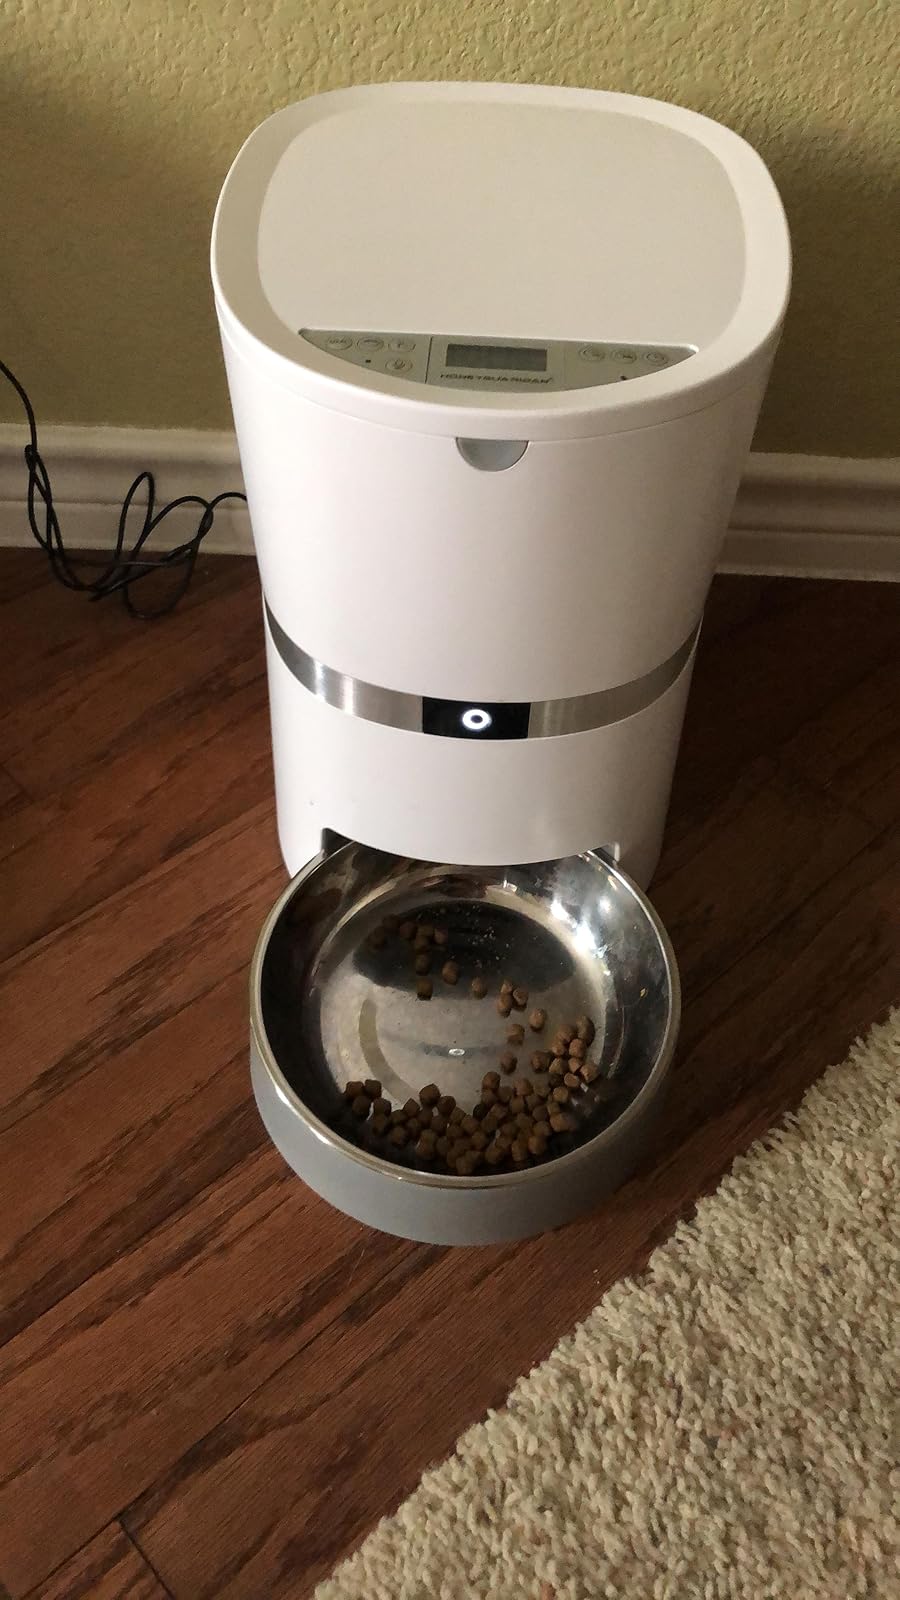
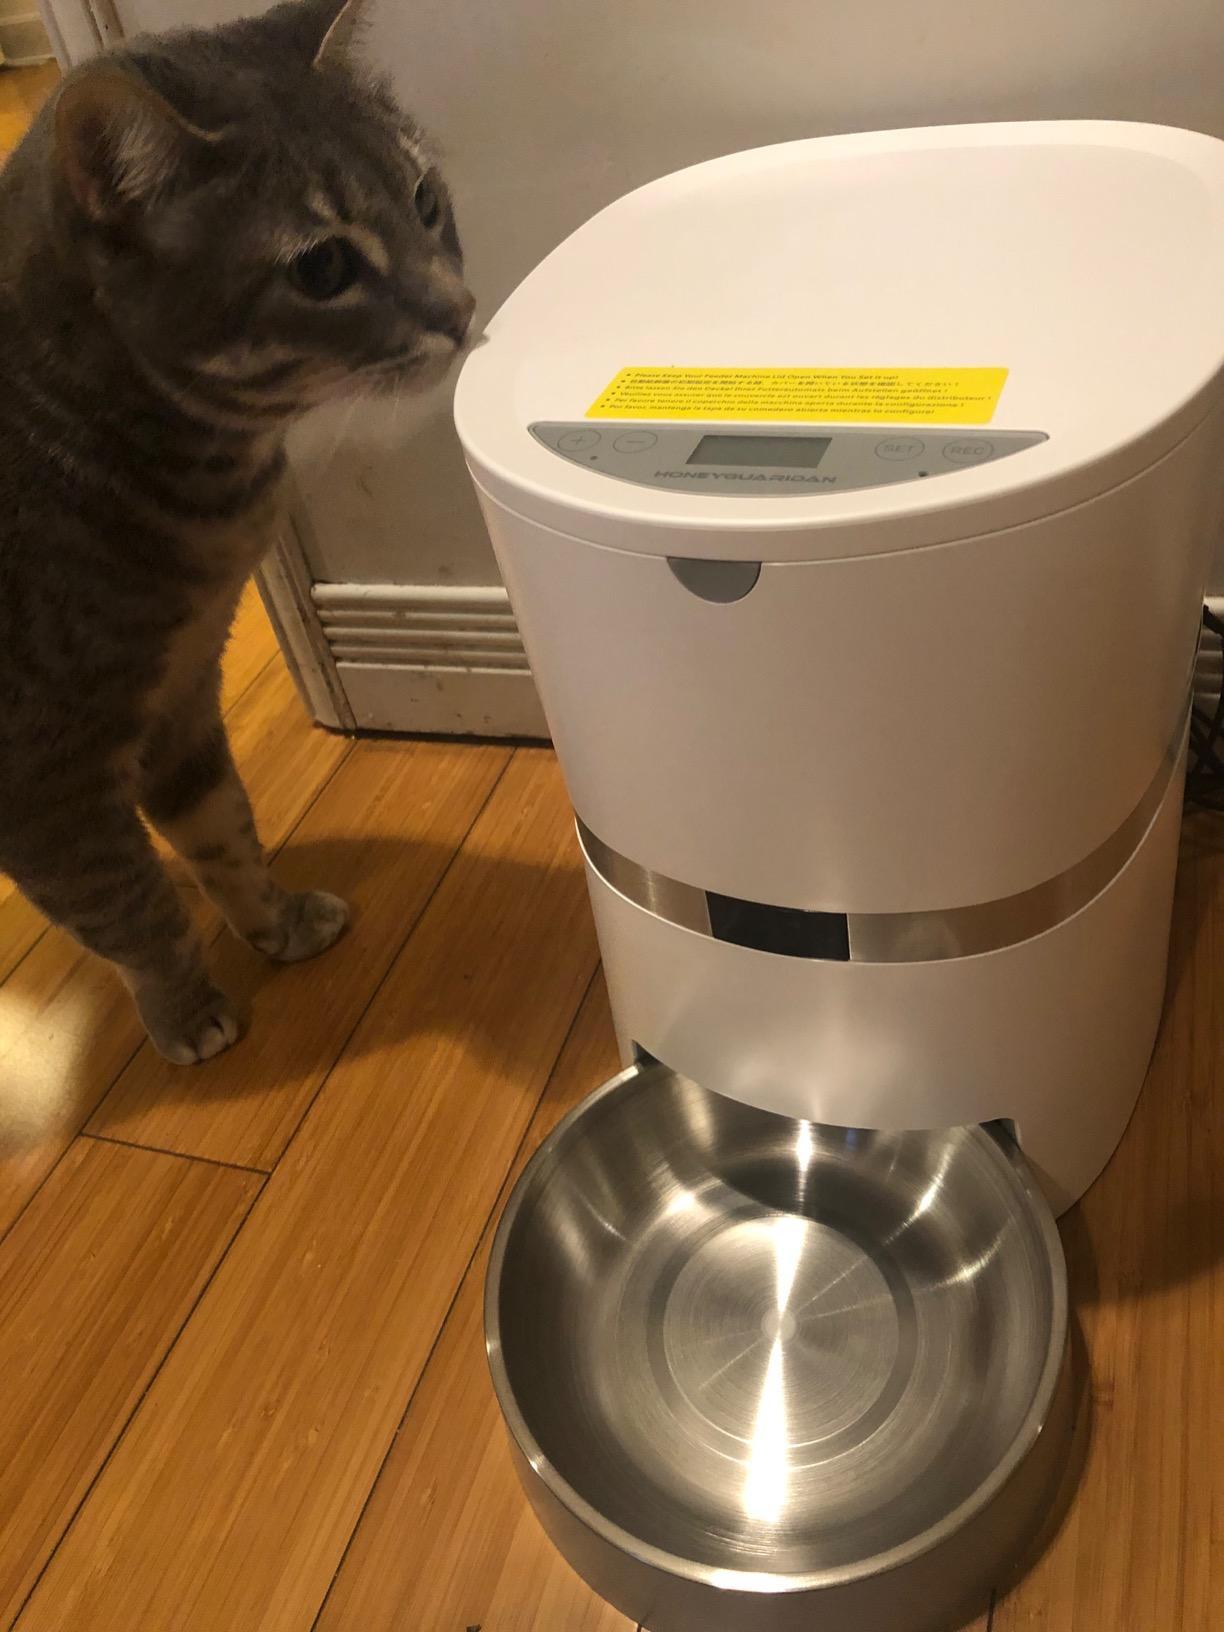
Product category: items_feeder
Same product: yes